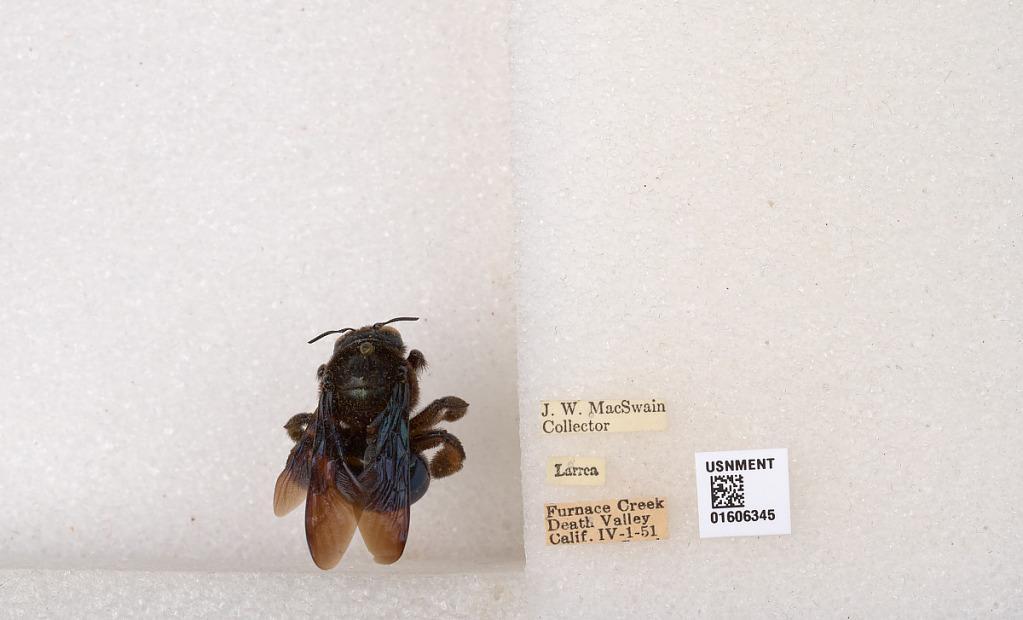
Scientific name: Xylocopa (Xylocopoides) californica arizonensis Cresson
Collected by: J. MacSwain
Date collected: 1951-4-1
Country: United States
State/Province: California
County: Inyo
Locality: Furnace Creek, Death Valley
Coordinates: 36.458, -116.871